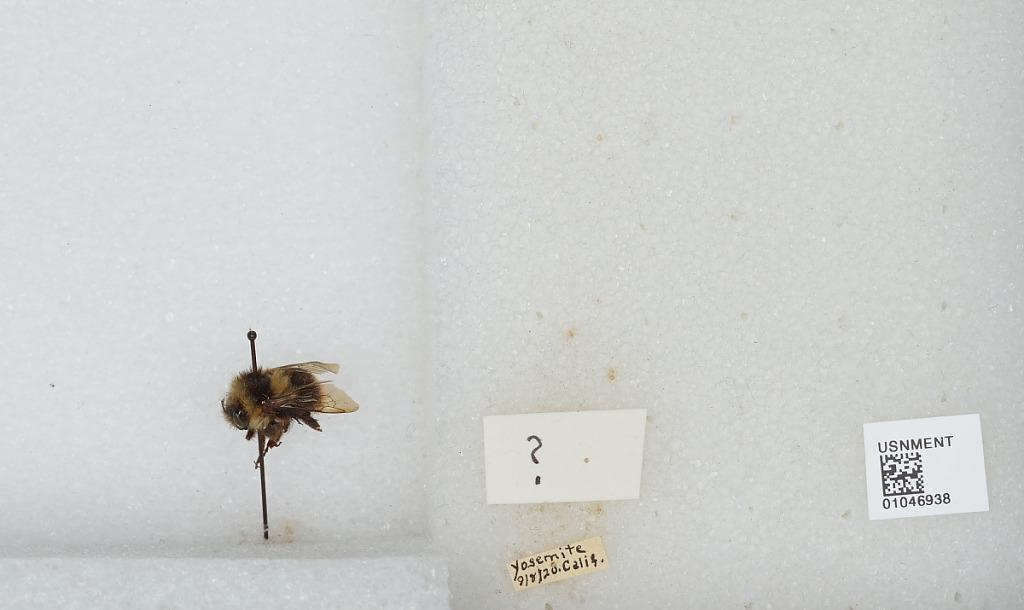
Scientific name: Bombus sp.
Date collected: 1920-8-8
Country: United States
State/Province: California
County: Mariposa
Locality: Yosemite
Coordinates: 37.7489, -119.589